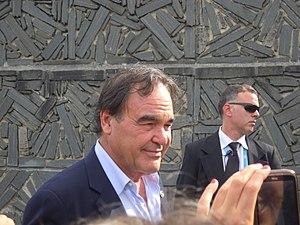
Savages ou Sauvages au Québec est un thriller américain d'Oliver Stone, sorti en 2012. Adaptation du roman Savages de Don Winslow, il met en vedette Taylor Kitsch, Blake Lively, Aaron Taylor-Johnson, John Travolta, Benicio del Toro et Salma Hayek.